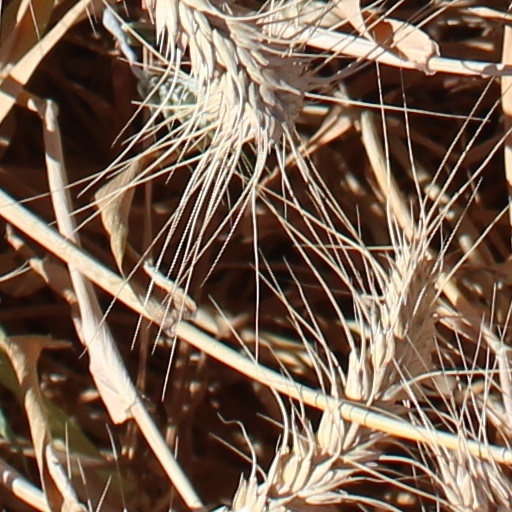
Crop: wheat